Caer

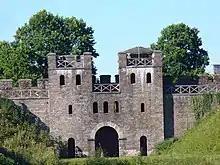
The north gate of Cardiff Castle, following the old Roman fortifications and rebuilt along Roman lines.

Caer (or "") is a placename element in Welsh meaning "stronghold", "fortress", or "citadel", roughly equivalent to an Old English suffix ("-ceaster") now variously written as , , and.